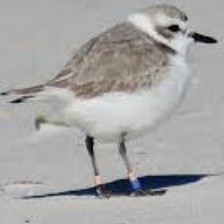
Species: SNOWY PLOVER
Scientific name: CHARADRIUS NIVOSUS